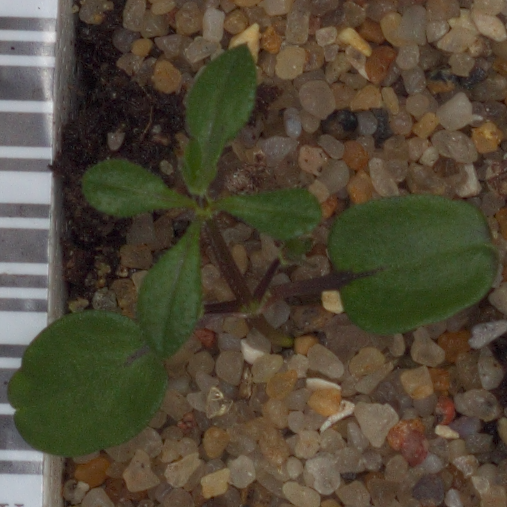
Label: cleavers